Wind River (film)

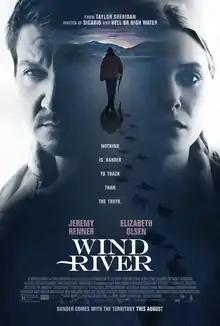
Theatrical release poster

Wind River is a 2017 neo-Western crime film written and directed by Taylor Sheridan. It is the third film by Sheridan on the modern American West. The film stars Jeremy Renner and Elizabeth Olsen as a U.S. Fish and Wildlife Service tracker and an FBI agent, respectively, who try to solve a murder on the Wind River Indian Reservation in Wyoming. Gil Birmingham, Jon Bernthal, and Graham Greene also star.